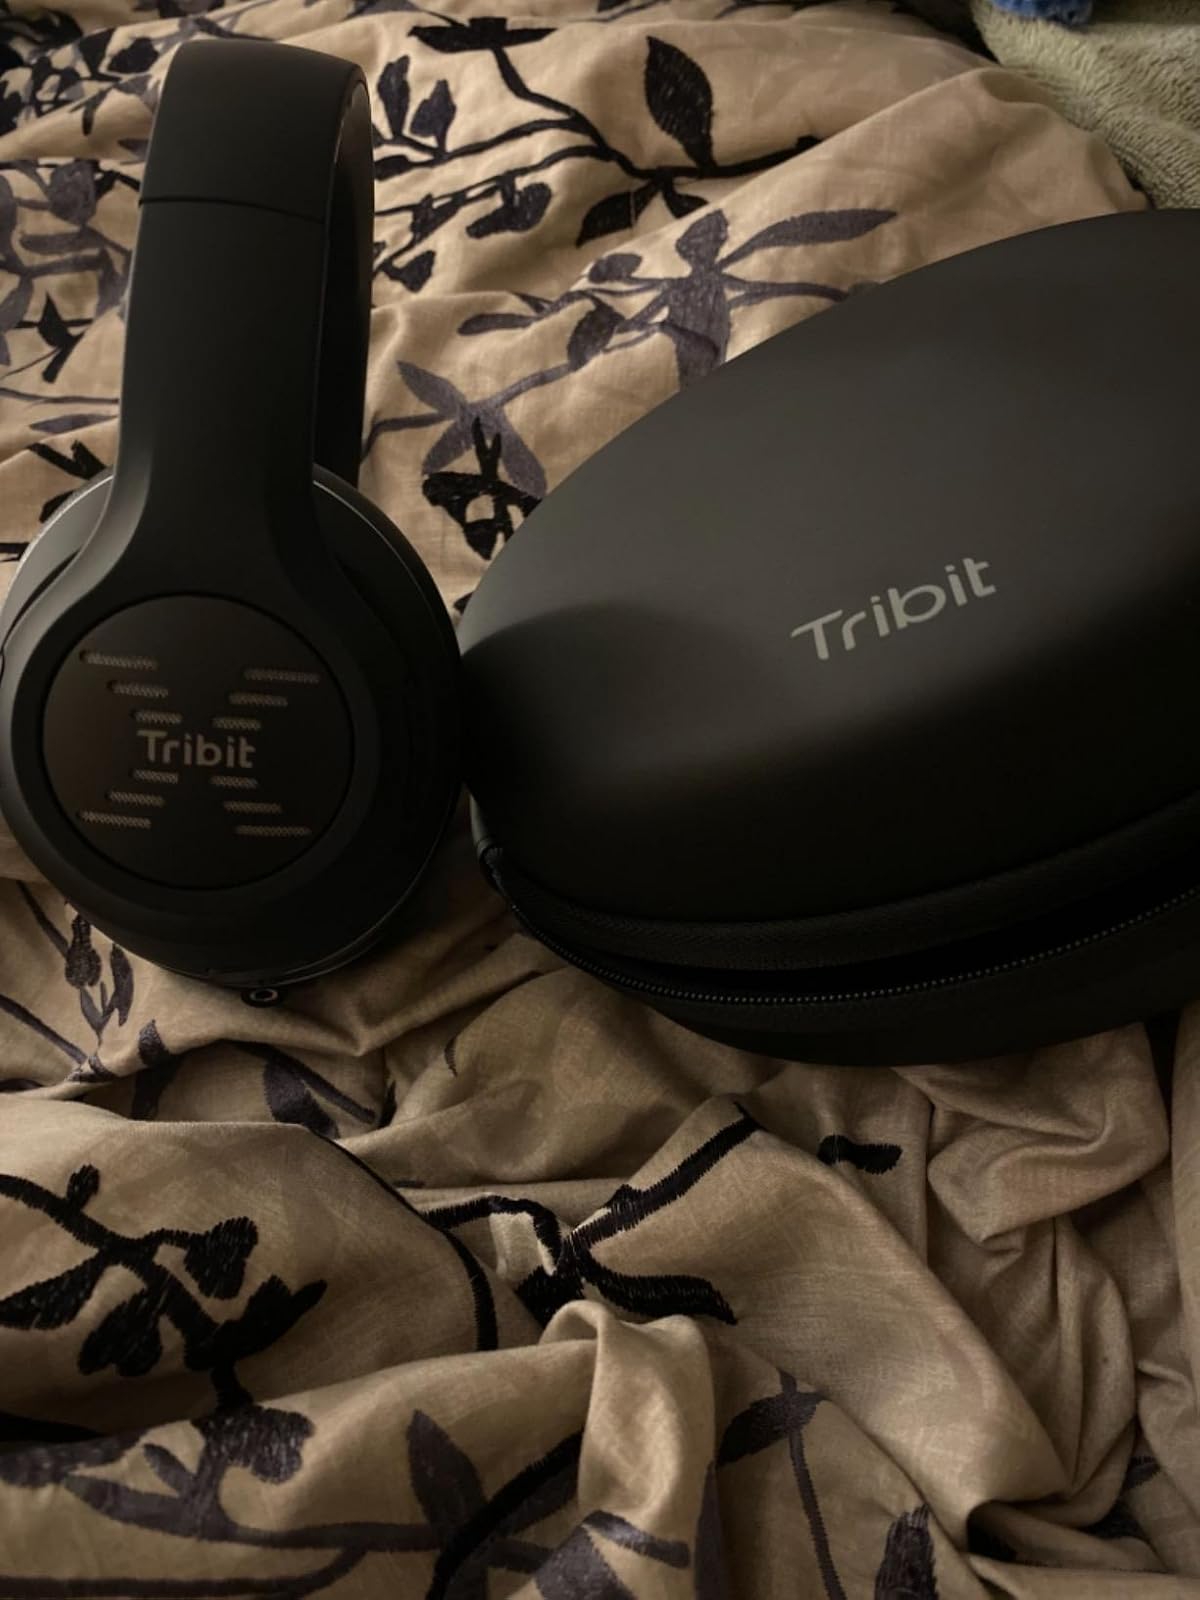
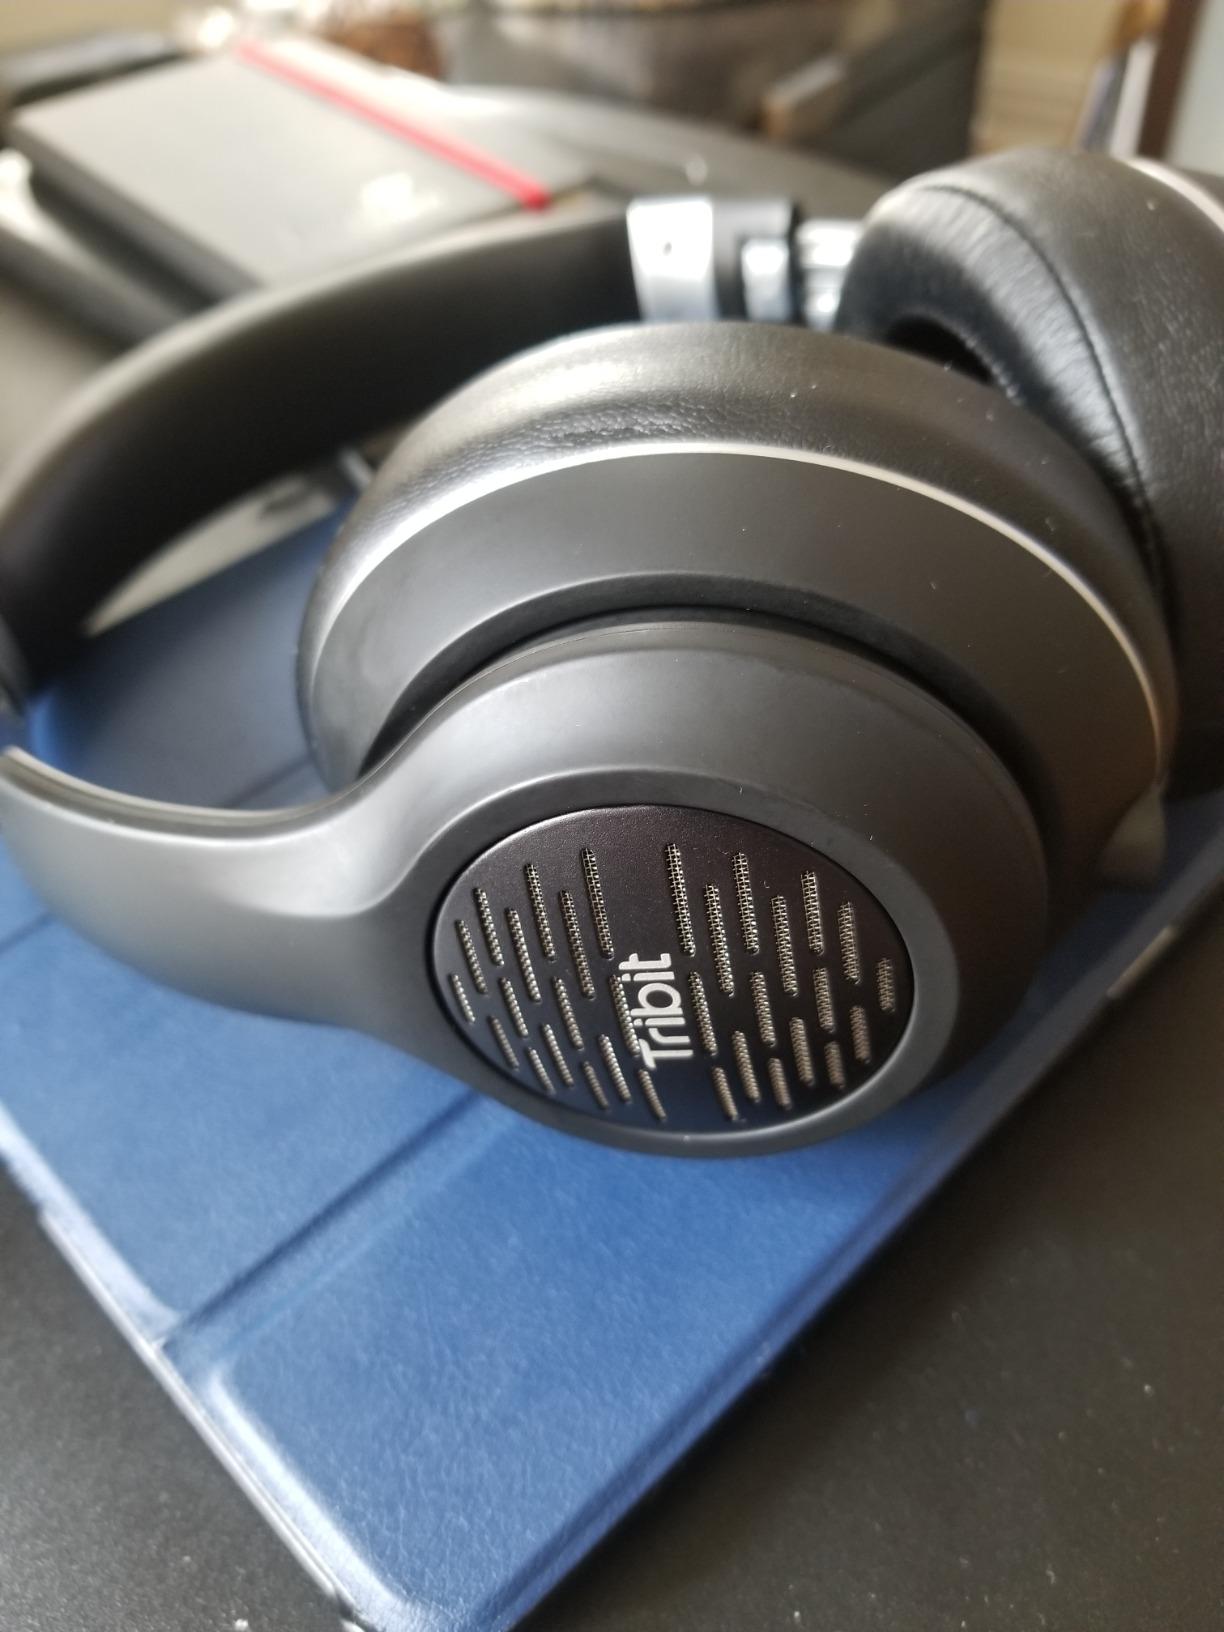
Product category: headphones
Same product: yes